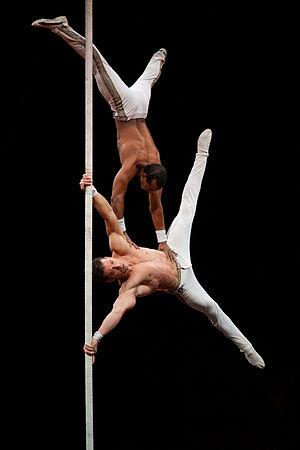
Leosvel et Diosmani artistes cubains au mât chinois. Six jours cyclistes de Grenoble 2011.